Lost Cities

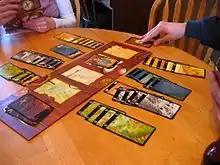
A game of "Lost Cities"

"Lost Cities" is a fast-moving game, with players playing or discarding, and then replacing, a single card each turn. Cards represent progress on one of the five color-coded expeditions. Players must decide, during the course of the game, how many of these expeditions to actually embark upon. Card-play rules are quite straightforward, but because players can only move forward on an expedition (by playing cards which are higher-numbered than those already played), making the right choice in a given game situation can be quite difficult. An expedition that has been started will earn points according to how much progress has been made when the game ends, and after three rounds, the player with the highest total score wins the game. Each expedition that is started but not thoroughly charted incurs a negative point penalty (investment costs).